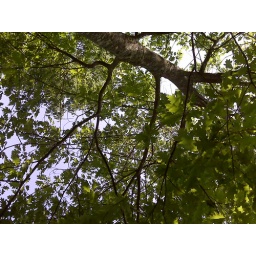
I am under a tree staring at the sky